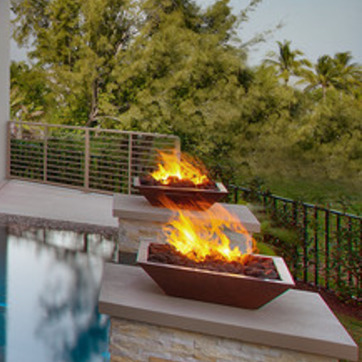
Material: other